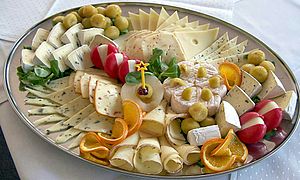
Ost
Et fladt fad med mange forskellige slags oste
Ost er et fødemiddel lavet af mælk fra forskellige dyr ved at syrne denne med osteløbe eller forskellige mælkesyrebakterier. Som regel stammer mælken fra køer, men undertiden anvendes også mælk fra for eksempel bøfler, geder eller får.